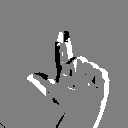
ASL letter: l